Gunnar Nielsen (Faroese footballer)

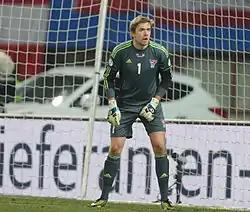
Nielsen against Austria, 2013

Born in Tórshavn, Nielsen was signed by Blackburn Rovers for a "small" undisclosed fee on 2 July 2007 from BK Frem. Nielsen, who was on trial with Rovers in May, told the club website: "I am very pleased – it is a massive chance for me just to develop. I'm glad the manager and staff believe in me and I won't let them down." He transferred Motherwell of the Scottish Premier League on a six-month loan on 8 August 2008, before returning to Blackburn on 30 December 2008.